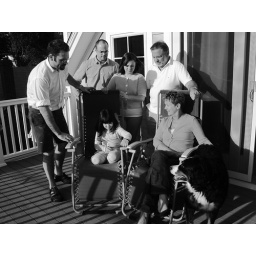
Mother's Day at the Burke's beach house in Westbrook